BBC Radio Derby

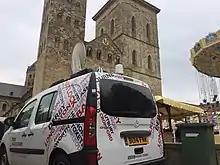
BBC Radio Derby's satellite van pictured in Osnabrück - Derby's twin city

BBC Radio Derby began broadcasting officially on 29 April 1971, though it went on air two months earlier than planned to cover the bankruptcy of the local aero-engine manufacturer Rolls-Royce. The station's logo was a Rams head in the late 1980s and early 1990s.